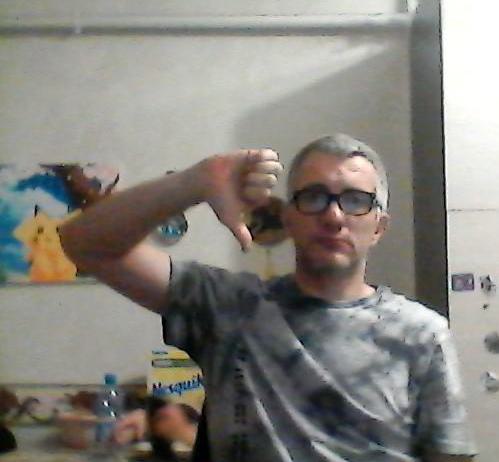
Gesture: dislike